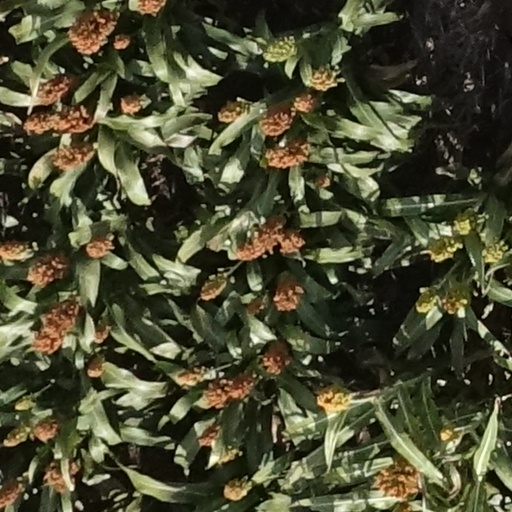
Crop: sorghum